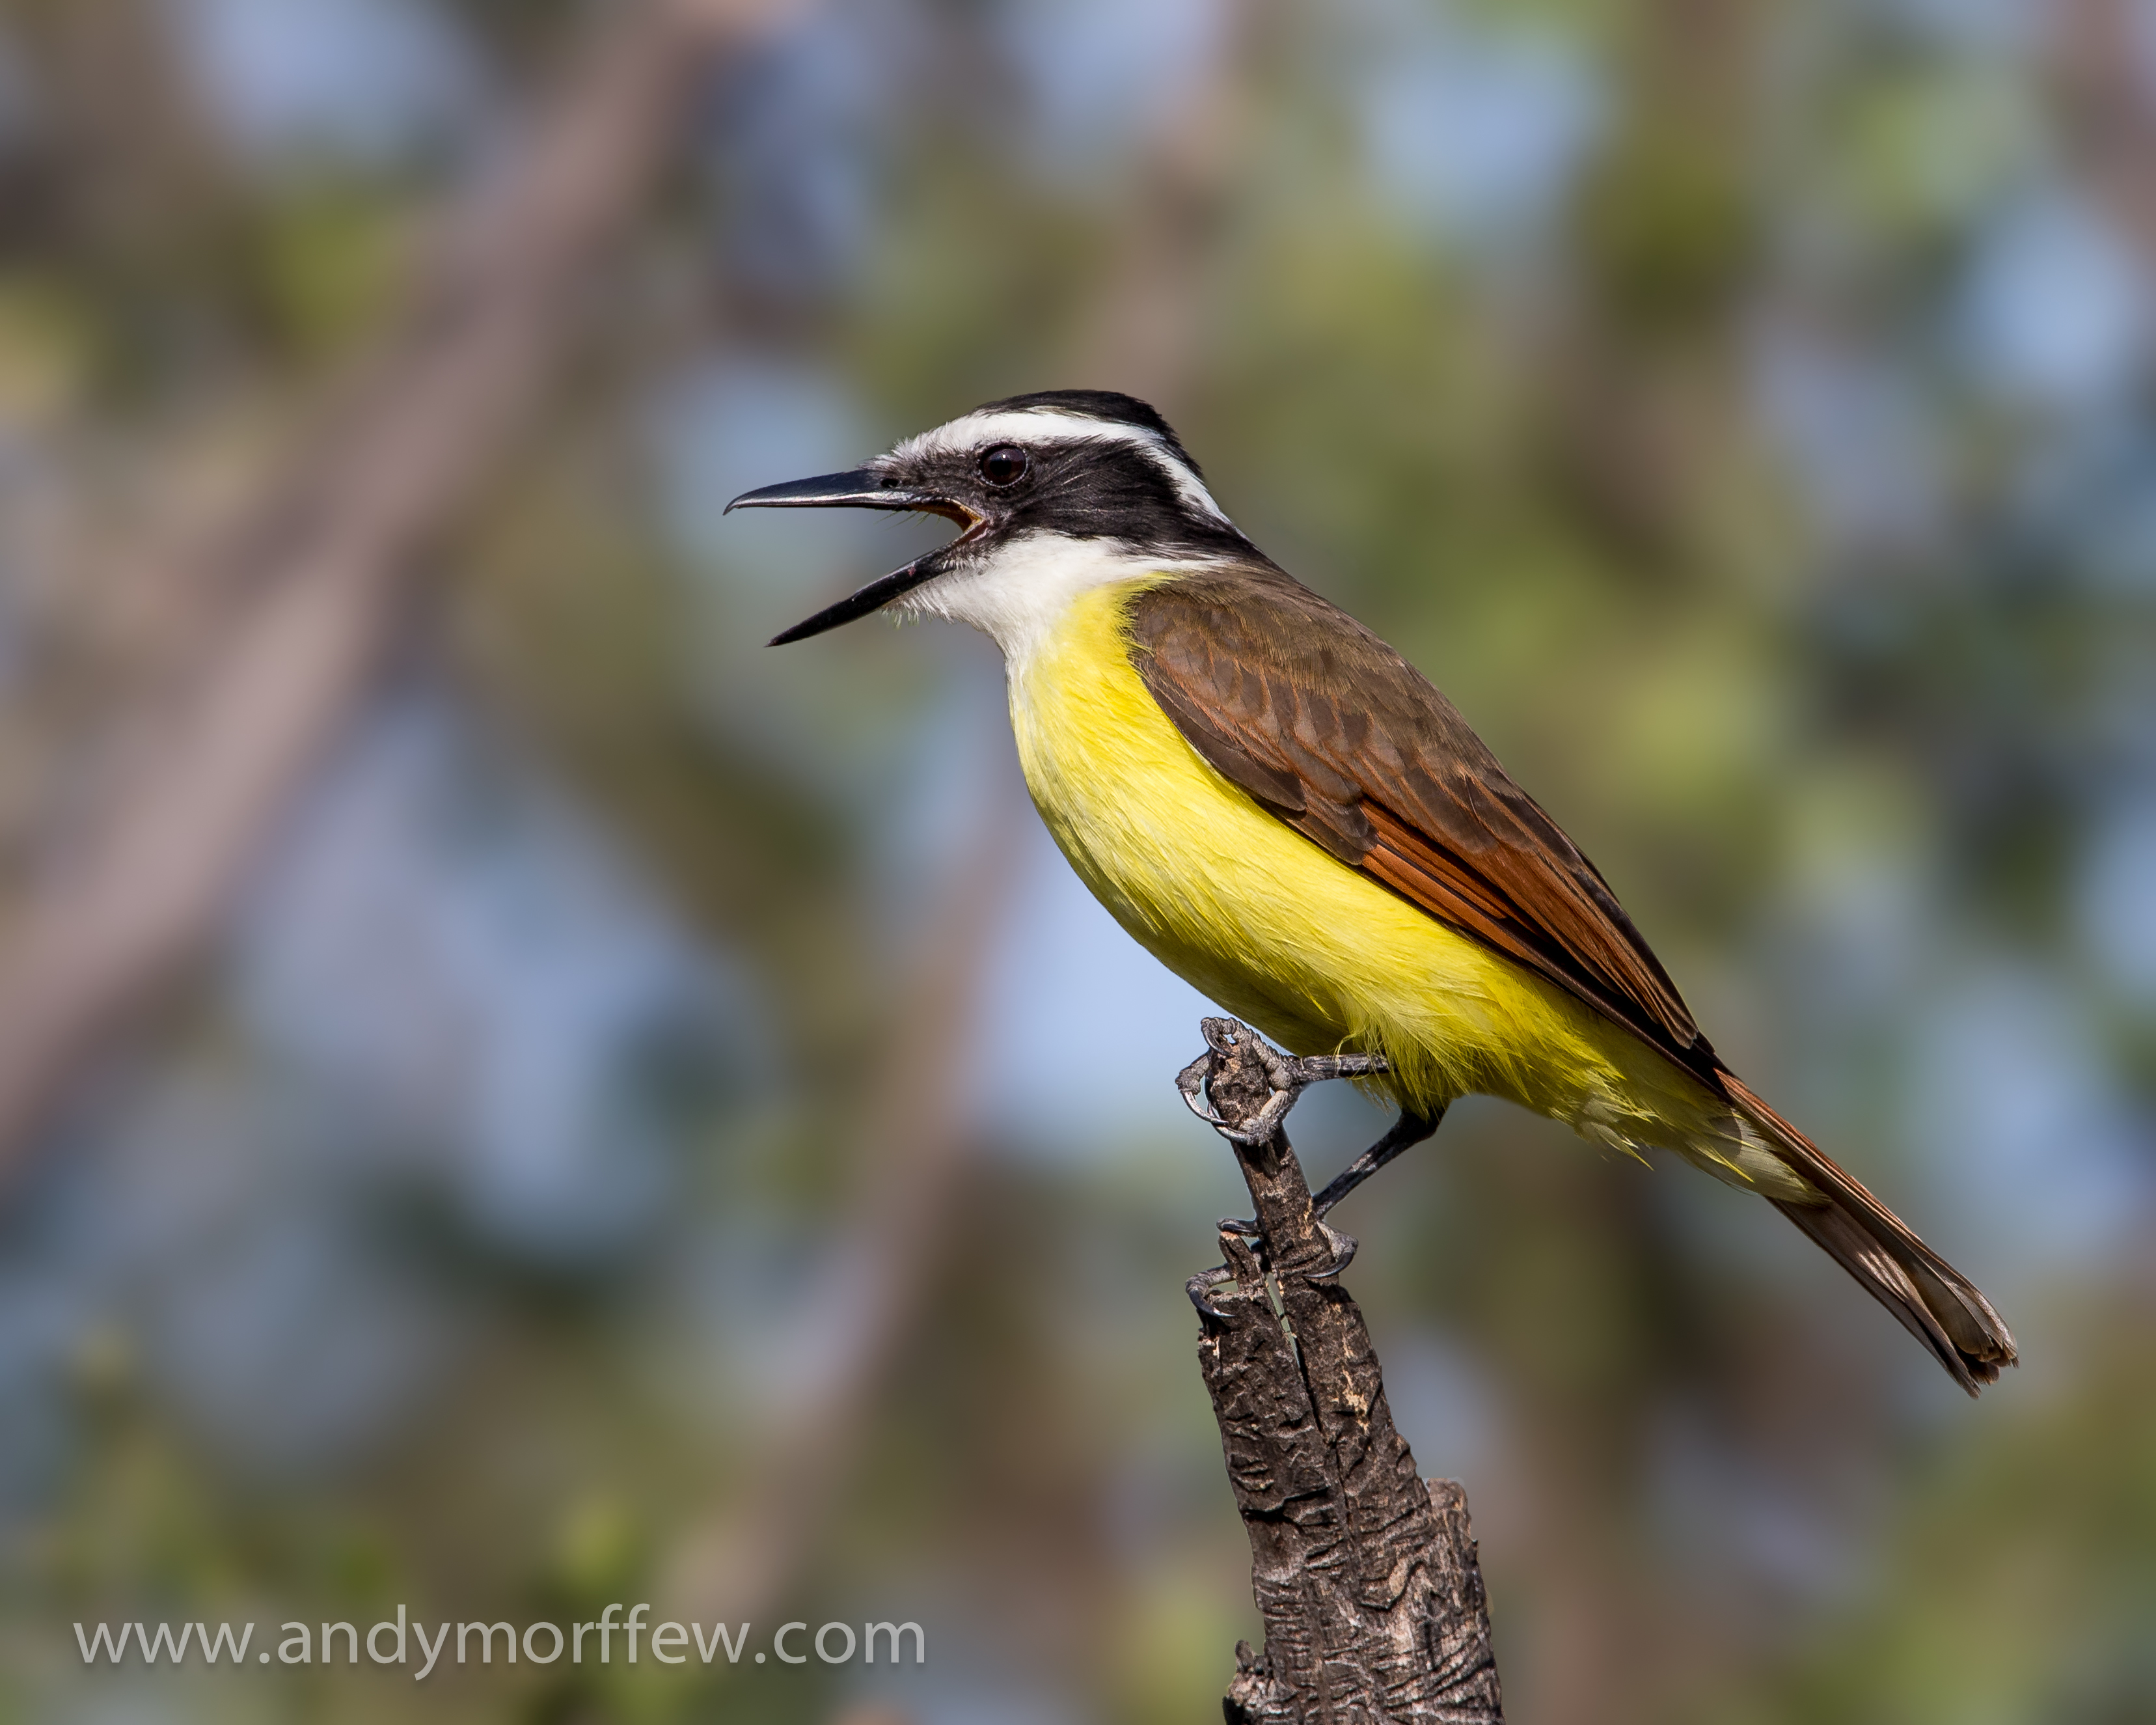
nature, bird, wildlife, beak, fauna, vertebrate, blinkagain, texas, andymorffew, morffew, greatkiskadee, salineno, coraciiformes, old world flycatcher, perching bird